Mark T. Vande Hei

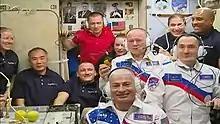
Mark’s arrival during Expedition 64

In May 2015, it was announced that he had been assigned to ISS Expedition 51/52 scheduled to launch in March 2017 aboard Soyuz MS-04. He was reassigned in November 2016 to ISS Expedition 53/54 scheduled to launch in 2017 aboard Soyuz MS-06.